Henry Carteret, 1st Baron Carteret

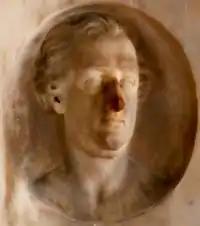
Henry Frederick Carteret, 1st Baron Carteret (1735–1826), detail from his mural monument in Kilkhampton Church, Cornwall

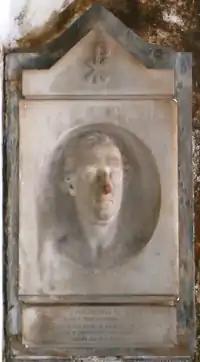
Mural monument in Kilkhampton Church, Cornwall, to Henry Carteret, 1st Baron Carteret (1735–1826), inscribed: ""Henry Frederick Thynne. Born November 1735. Privy Counsellor, Bailiff of Jersey, Baron Carteret of Hawnes. Died June 1826"". An identical monument survives in Haynes Church

Henry Frederick Carteret, 1st Baron Carteret PC (1735–1826), of Haynes, Bedfordshire (known until 1776 as the Honourable Henry Frederick Thynne), was Member of Parliament for Staffordshire (1757–1761), for Weobley in Herefordshire (1761–1770) and was Master of the Household to King George III 1768–1771. He was hereditary Bailiff of Jersey 1776–1826.